Jingo-ji

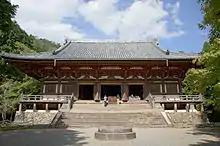
Kondō

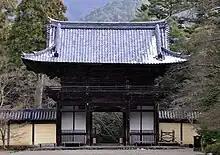
Rōmon (view from within the temple)

The temple was first established in the year 824, as a merger of two private temples founded earlier by Wake no Kiyomaro. They were the Jingan-ji (神願寺) in Kiyomaro's home province and the Takaosan-ji (高雄山寺).